Ma Jun (mechanical engineer)

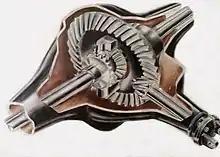
An illustration of a differential between the drive shaft and rear wheels of a modern automobile.

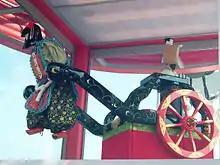

One of Ma Jun's early inventions was an improved silk drawloom, which, according to Fu Xuan, earned Ma Jun considerable recognition for his innovative skill. In his time, silk looms generally had fifty heddles and fifty treadles, some even up to sixty of each. Ma Jun crafted a loom that had only twelve treadles, which not only made the process faster and more efficient, but also allowed the weaving of new intricate patterns.